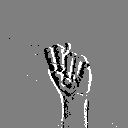
ASL letter: n